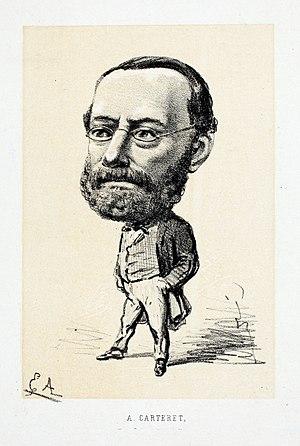
caricature Antoine Carterets, 1873-1889